Rodrigo de Villandrando (painter)

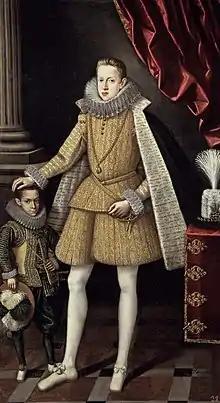
Portrait of infante Felipe (future Phillip IV) with dwarf Soplillo by Villandrando. 1620.

Rodrigo de Villandrando (1588 – December 1622) was a court painter during the reign of Philip III of Spain. He worked in the tradition of Alonso Sánchez Coello and Juan Pantoja de la Cruz. His death opened the road to court for the young painter Diego Velázquez from Sevilla.